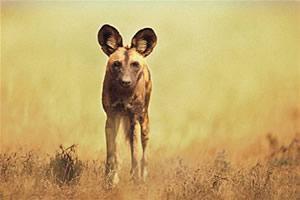
African_hunting_dog